Buchanan County, Iowa

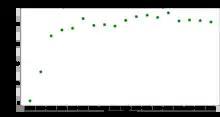
Population of Buchanan County from US census data

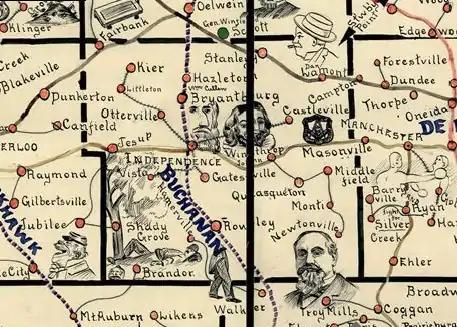
This detail of Galbraith's 1897 Rail Service Map of Iowa shows Buchanan County towns of the time. It is a pictorial map rather than a technical map: Shady Grove, for example, is shown next to a man lying under a tree; Masonville is shown next to a Masonic symbol. Some of the towns' locations are slightly altered to make room for the illustrations. Several of these towns, including Hamerville, Vista, Kier, Middlefield, Newtonville, and Castleville no longer exist. A few are nearly ghost towns.

The 2020 census recorded a population of 20,565 in the county, with a population density of . 97.06% of the population reported being of one race. 94.13% were non-Hispanic White, 0.35% were Black, 1.64% were Hispanic, 0.14% were Native American, 0.25% were Asian, 0.06% were Native Hawaiian or Pacific Islander and 3.43% were some other race or more than one race. There were 8,886 housing units of which 8,198 were occupied.